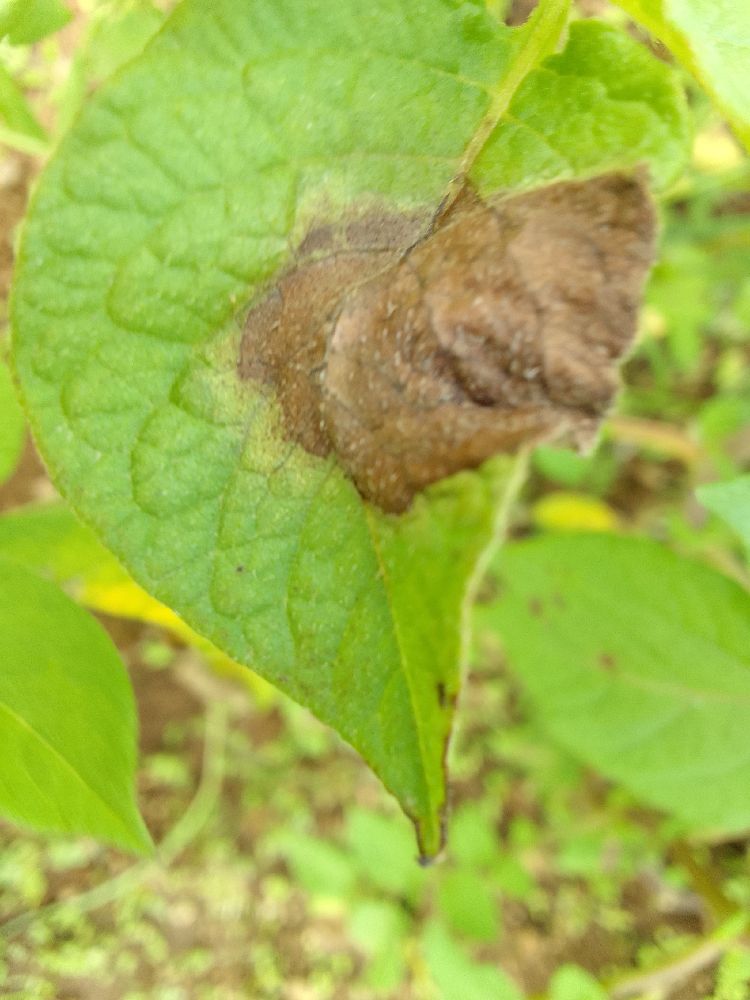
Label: Late blight